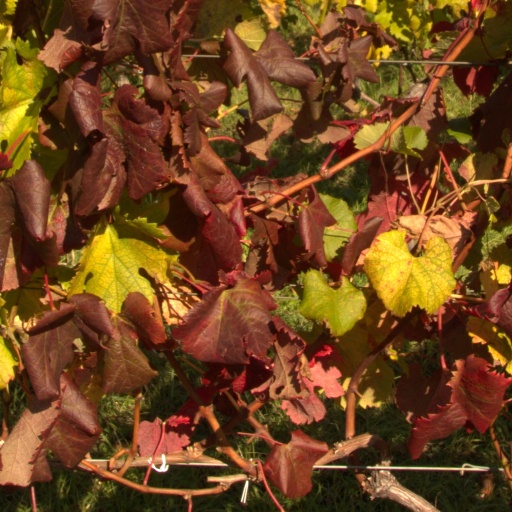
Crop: grape